Catholic Church in England and Wales

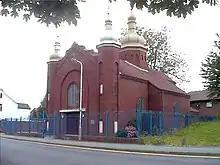
A Ukrainian Greek Catholic parish church in Wolverhampton, England

In Leyburn's combined tour north and visitation to administer Confirmation, in 1687, some 20,859 Catholics received the sacrament. Most Catholics, it could be said, retreated to relative isolation from a popular Protestant mainstream, and Catholicism in England in this period was politically invisible to history. However, culturally and socially, there were notable exceptions. Alexander Pope, owing to his literary popularity, was one memorable English Catholic of the 18th century. Other prominent Catholics were three remarkable members of the Catholic gentry: Baron Petre (who wined and dined George III and Queen Charlotte at Thorndon Hall), Thomas Weld the bibliophile, (and friend of George III) who in 1794 donated his Stonyhurst estate to the Jesuits to establish a college, along with 30 acres of land, and the Duke of Norfolk, the Premier Duke in the peerage of England and as Earl of Arundel, the Premier Earl. In virtue of his status and as head of the Howard family (which included some Church of England, though many Catholic members), the Duke was always at Court. It seemed the values and worth of aristocracy "trumped those of the illegal religion". Pope, however, seemed to benefit from the isolation. In 1713, when he was 25, he took subscriptions for a project that filled his life for the next seven years, the result being a new version of Homer's "Iliad". Samuel Johnson pronounced it the greatest translation ever achieved in the English language. Over time, Pope became the greatest poet of the age, the Augustan Age, especially for his mock-heroic poems, "Rape of the Lock" and "The Dunciad".